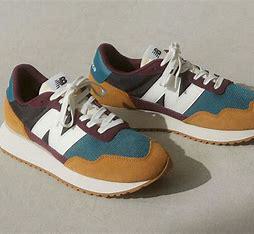
Brand: New
Model: Balance 237